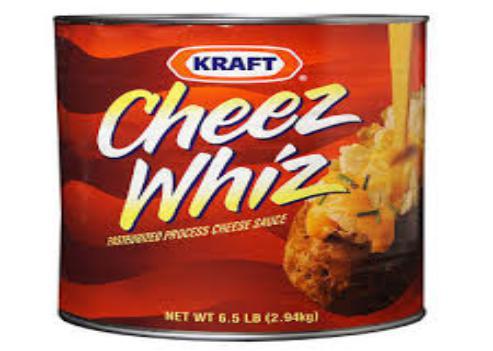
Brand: Cheez Whiz
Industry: Food